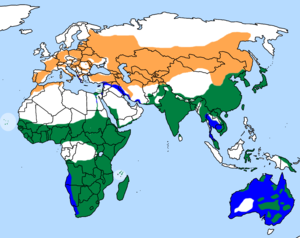
Le Milan noir ou Milan à bec jaune est une espèce de rapaces de taille moyenne appartenant à la famille des Accipitridae.